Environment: real
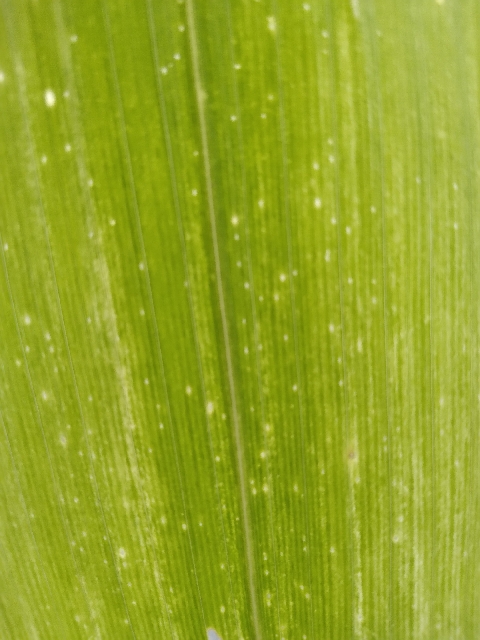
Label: lethal_necrosis